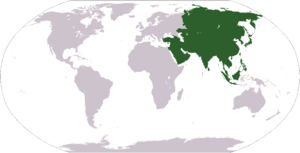
Le championnat d'Asie de basket-ball 1971 est la sixième édition du championnat d'Asie des nations. Elle s'est déroulée du 30 octobre au 10 novembre 1971 à Tokyo au Japon.
Le championnat d'Asie de basket-ball féminin 2013 est le 25ᵉ championnat d'Asie de basket-ball féminin organisé par la FIBA Asie. La compétition a lieu à Bangkok en Thaïlande du 27 octobre au 3 novembre 2013. Ce championnat est qualificatif pour le Championnat du monde 2014 en Turquie.
L'Asie, située presque exclusivement dans l'hémisphère nord, à l'est de l'Eurasie, est le plus grand des sept continents de la planète, avec 43 810 582 km², soit 8,6 % de la surface du globe et 29,4 % de la surface des terres.
Le championnat d'Asie de basket-ball 2013 est le 27ᵉ championnat d'Asie de basket-ball masculin organisé par la FIBA Asie. Il a eu lieu à Grand Manille aux Philippines du 1ᵉʳ août au 11 août 2013.
En 1995, la septième édition du Football aux Jeux d'Asie du Sud a eu lieu du 19 au 27 décembre en Inde, dans la ville de Madras.
Fang Zhuangyou, né en 1902 à Xiangtan, province du Hunan, décédé en 1970 est un mongoliste, sinologue et historien chinois.